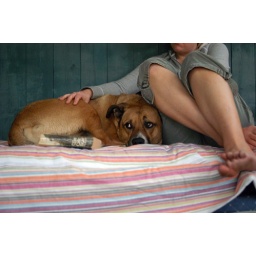
I don't like dogs in general (i am more of a cat person), but I like Hugo.